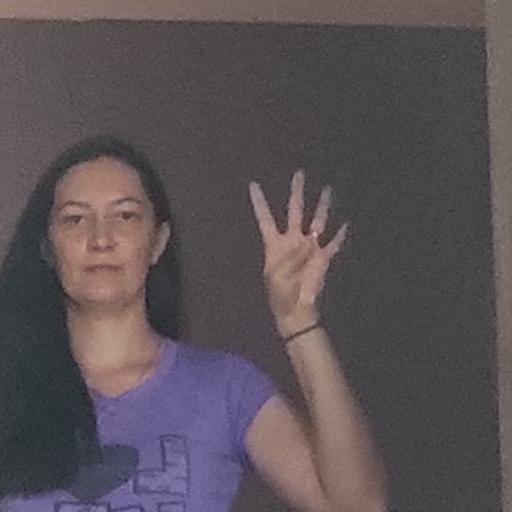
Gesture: four